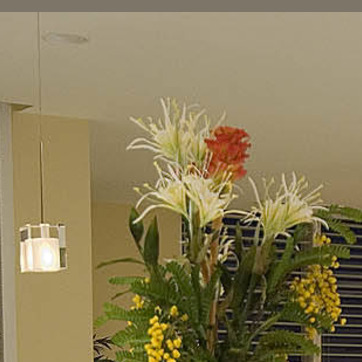
Material: foliage